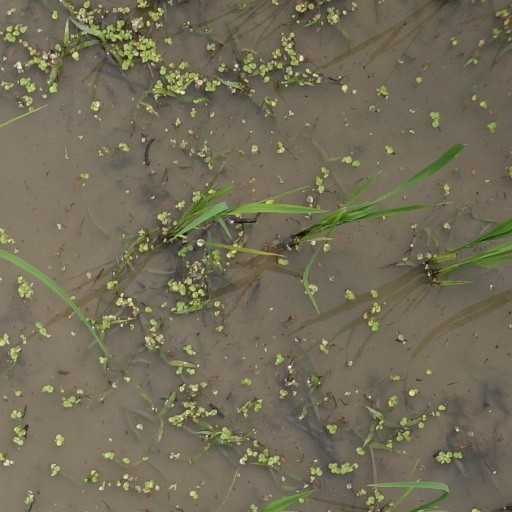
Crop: rice